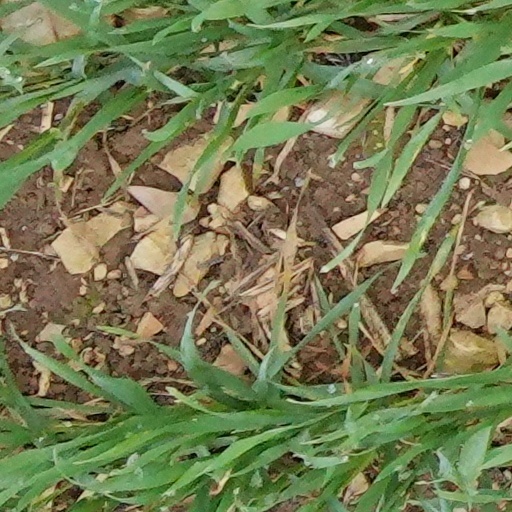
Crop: wheat